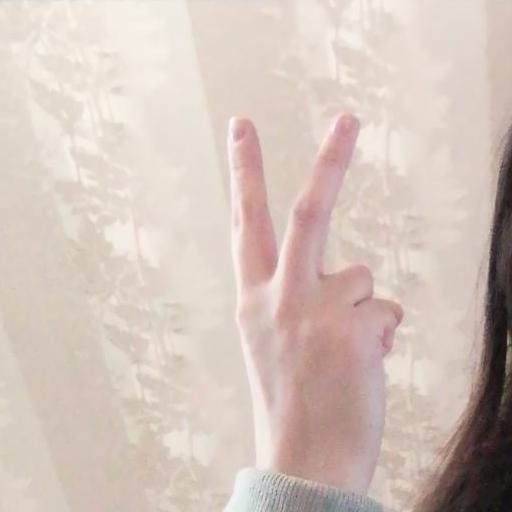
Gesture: peace_inverted